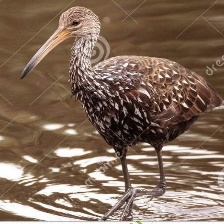
Species: LIMPKIN
Scientific name: ARAMUS GUARAUNA